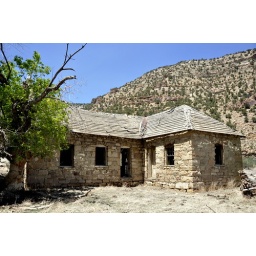
This historic stone house was built around 1888 and was a telegraph relay station and stage coach stop.